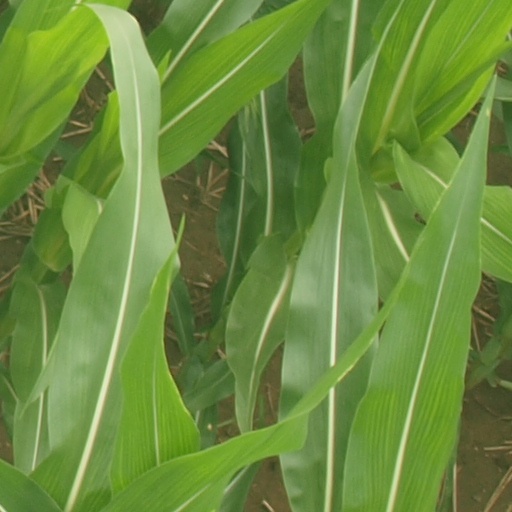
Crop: maize; corn